Urban ecotourism

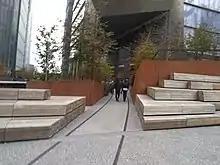
The High Line Park at 30th St. in Manhattan.

One side-effect of urban ecotourism is eco-gentrification in places with increased green-space amenities. Environmental gentrification is a process in which the improved quality of a local environment increases property values and attracts higher-income people while pushing out lower-income residents. The High Line is a noted example of eco-gentrification. The High Line is located in the historically low-income neighborhood of Chelsea in New York City and was previously an abandoned railway before it became an elevated green-space walkway. Studies have been conducted as to whether the introduction of the High Line raised property values and to whom this may have benefited most. Sales prices of properties within 800 meters of the High Line were analyzed, and it was found that properties located the closest–within 80 meters–increased in value by about 35%. This increase in property values points toward gentrification. Noting that many lower-income residents in the area are renters and wealthier residents are property owners, the increase in property values and subsequent 68% increase in median rent between 2009–2018 time period indicates that it may be more difficult for renters to remain in the area. In addition, the observance that major corporations, including Facebook, Google, and Salesforce, have since opened offices in Chelsea further signifies gentrification. This phenomenon is not unique to the High Line, but rather a characteristic of urban ecotourism spots as a whole under certain conditions. Though this does not confirm that all urban ecotourism causes eco-gentrification, it shows that there may be negative consequences for lower-income local people.